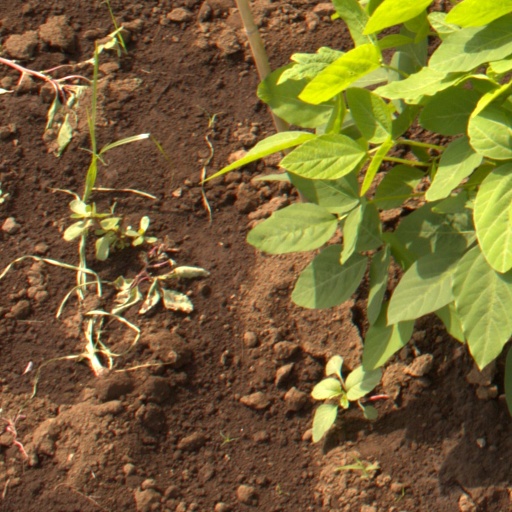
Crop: soybean